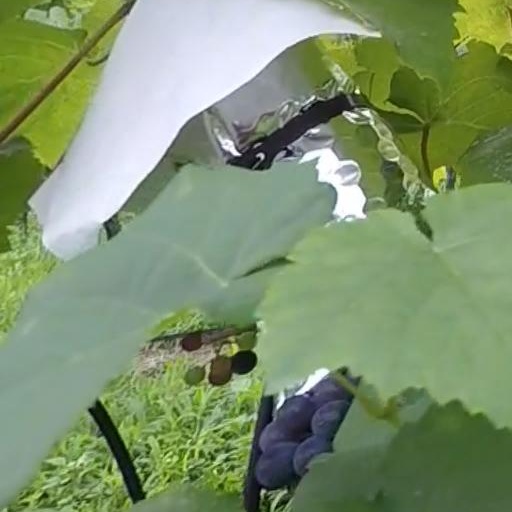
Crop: grape